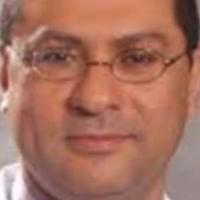
Age group: age 41-55